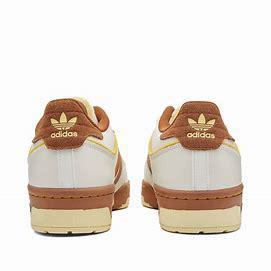
Brand: Adidas
Model: Rivalry 86